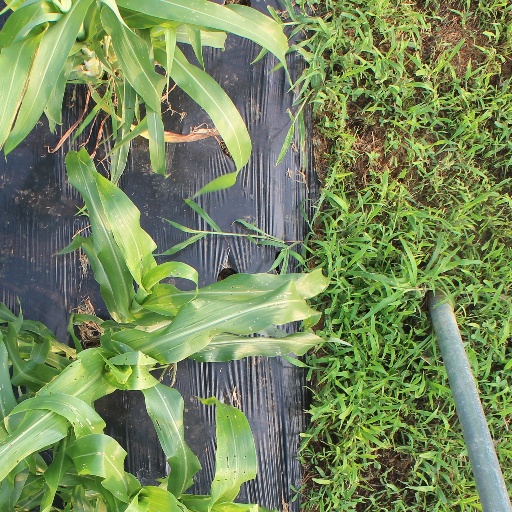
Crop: sorghum